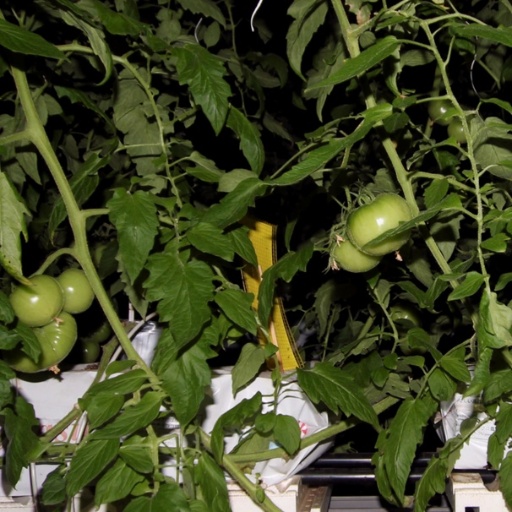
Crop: tomato